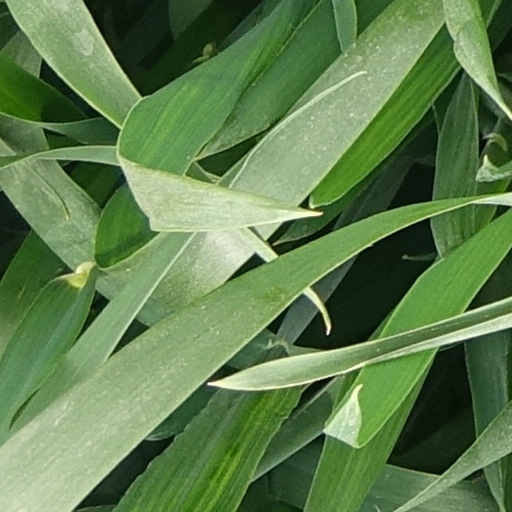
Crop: wheat